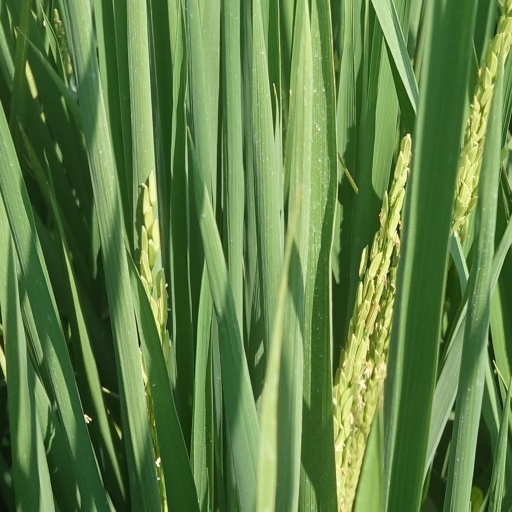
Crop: rice